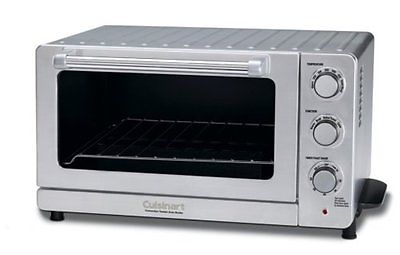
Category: toaster